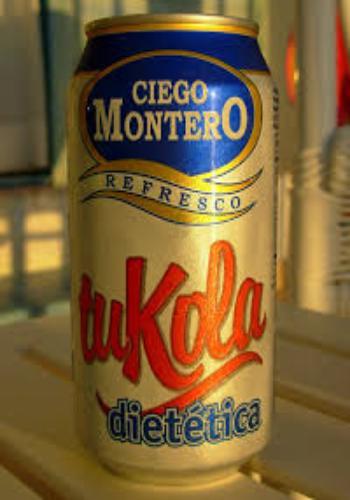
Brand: Ciego Montero
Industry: Food